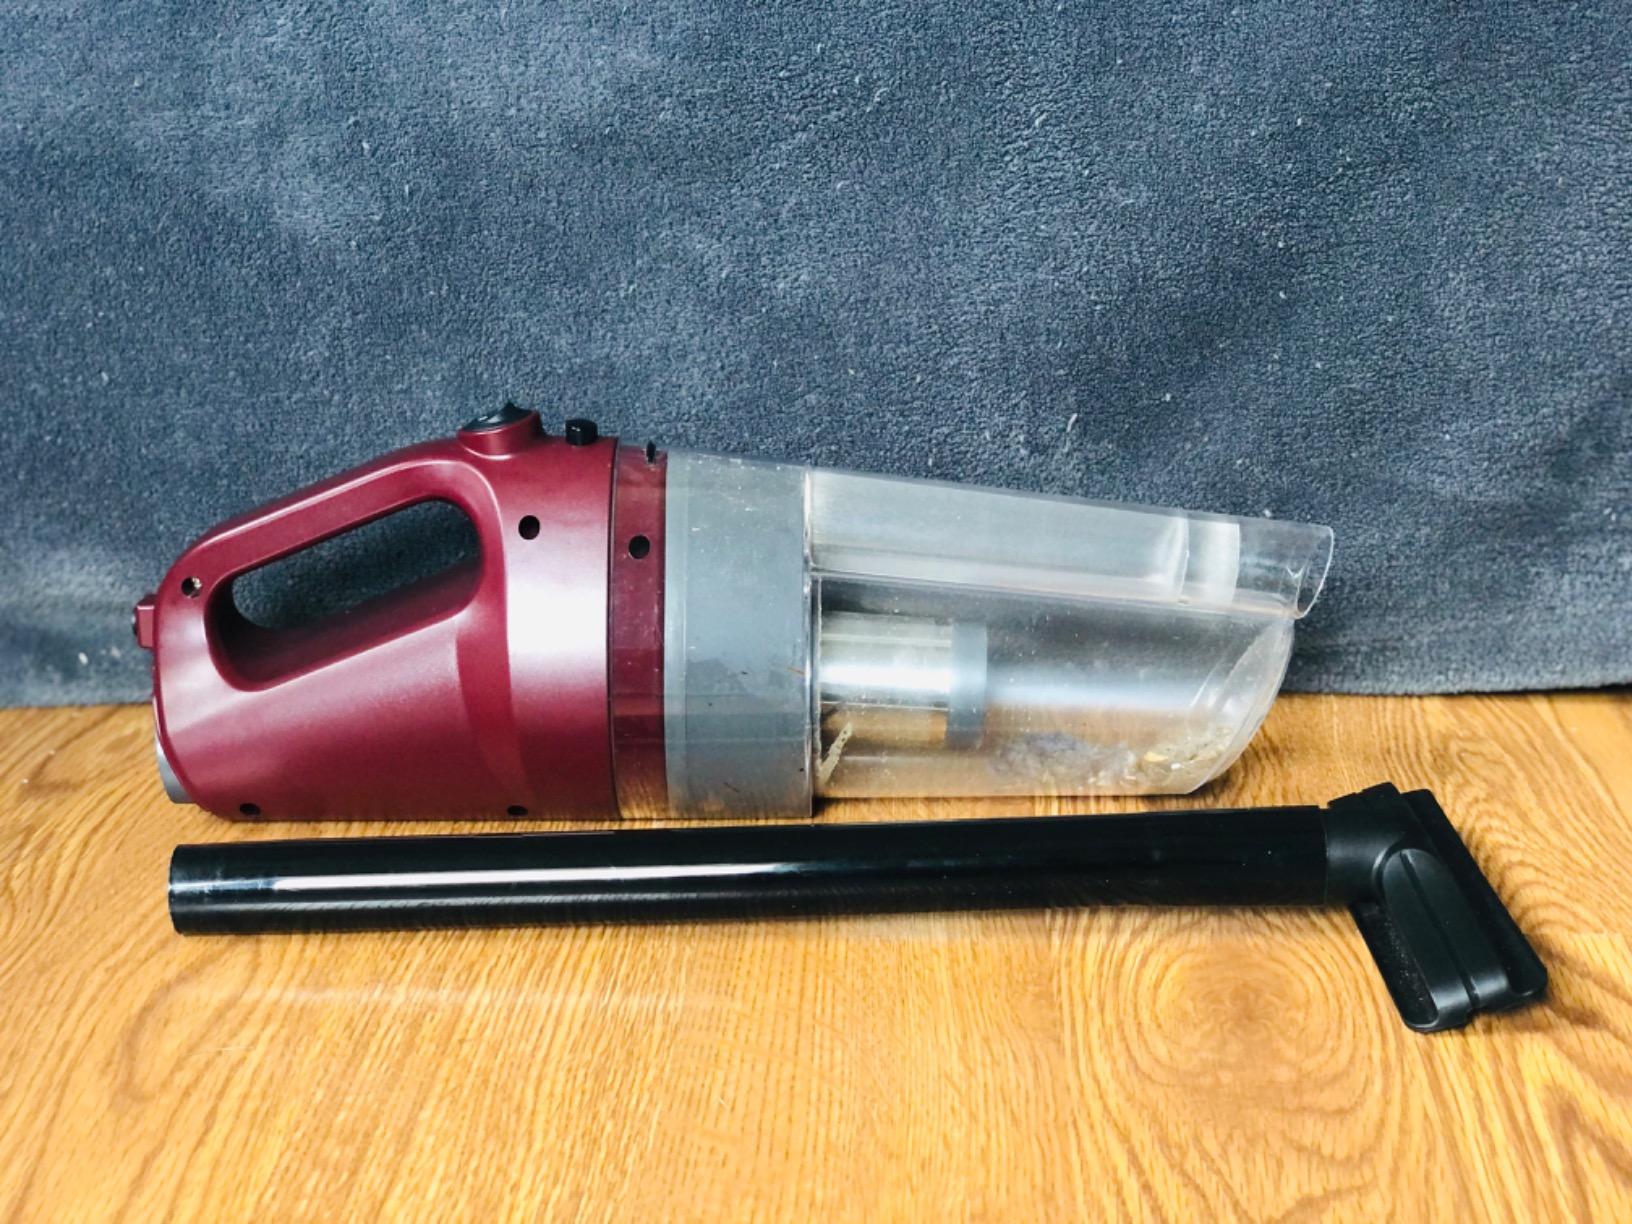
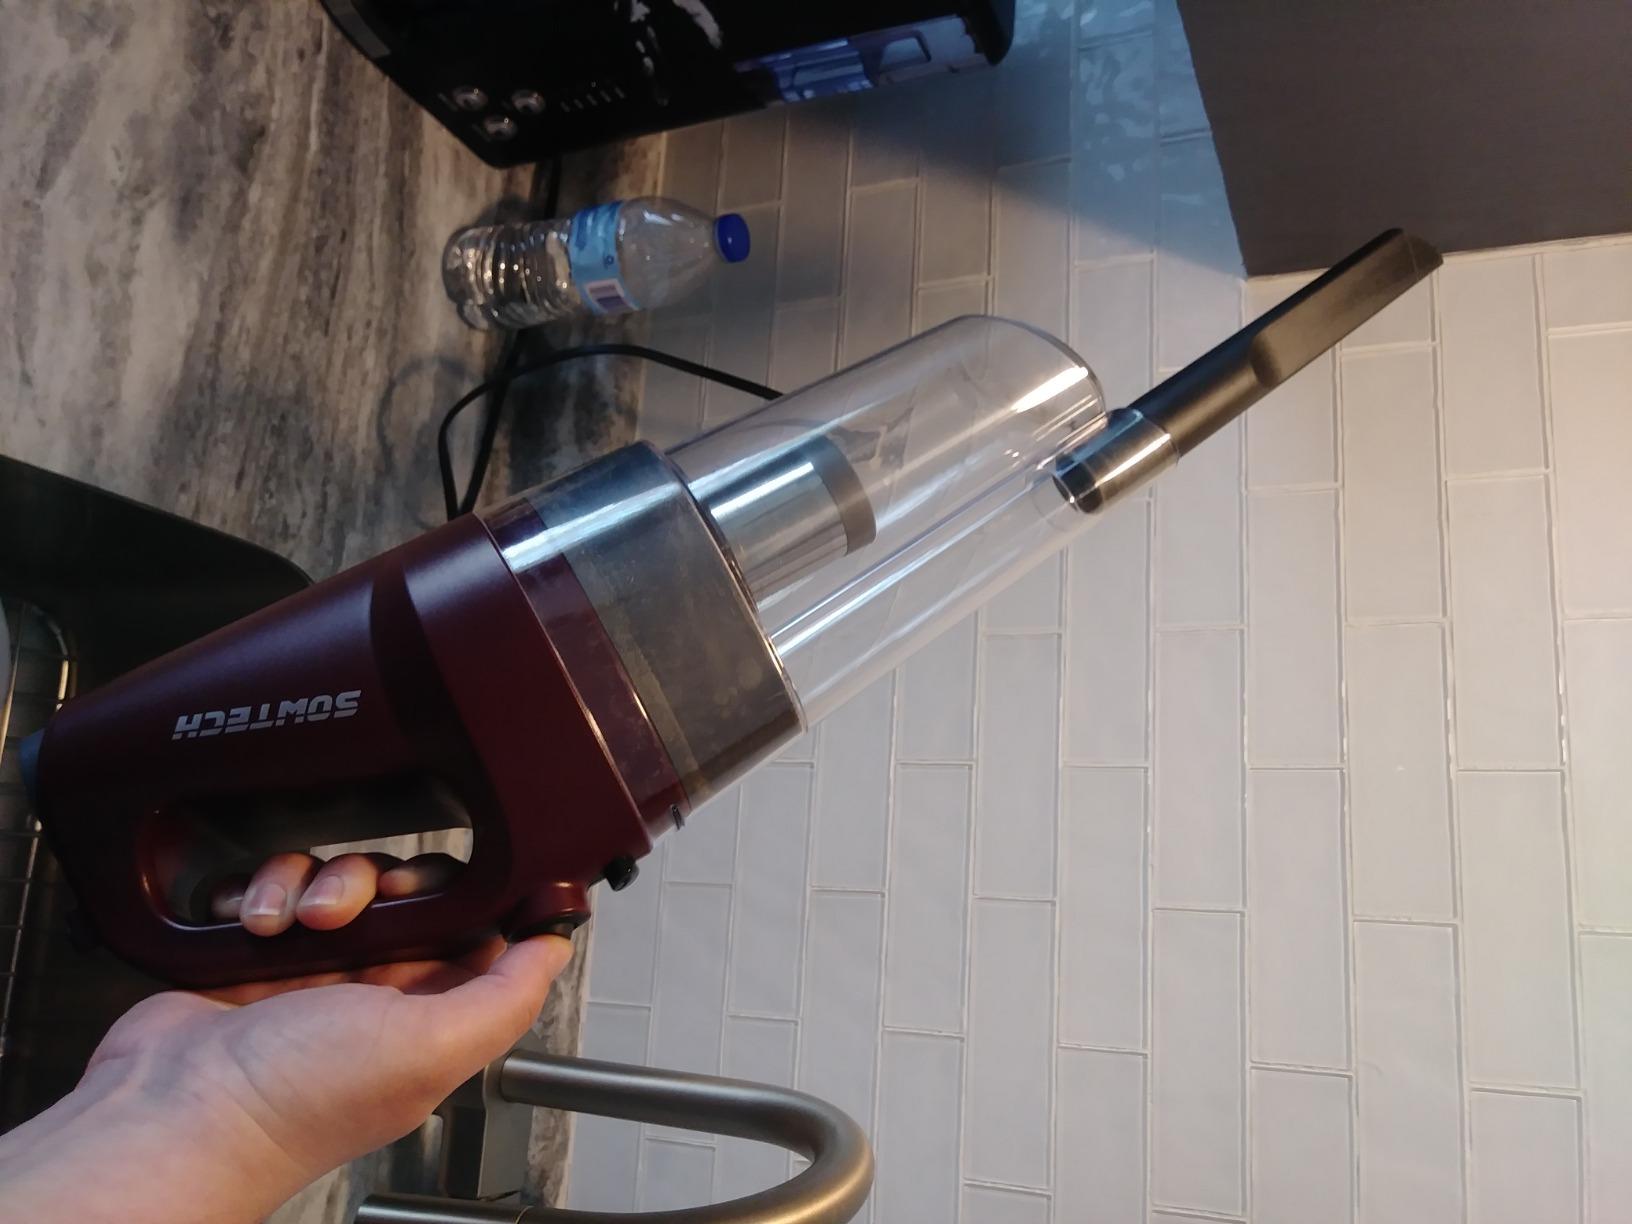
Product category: items_vacuum
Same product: yes